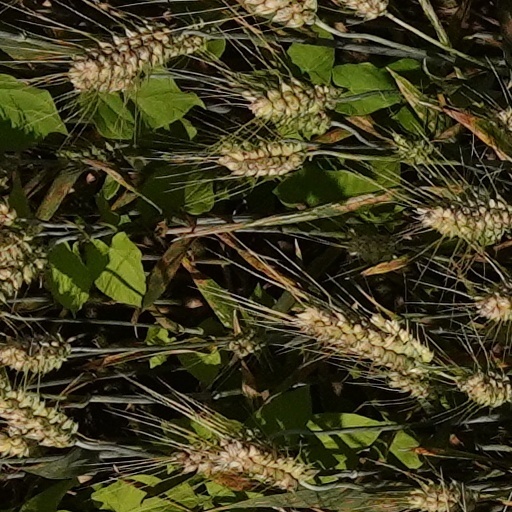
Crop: wheat